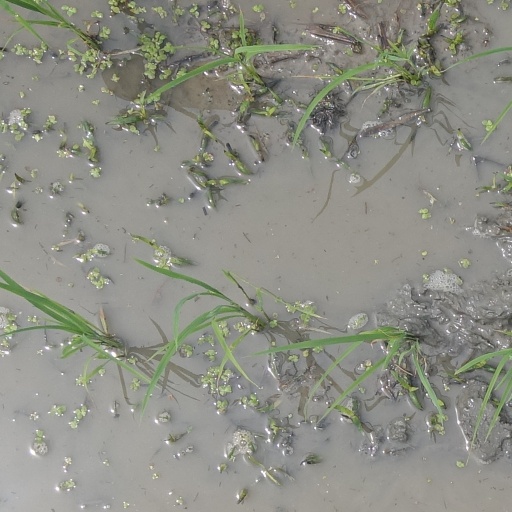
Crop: rice